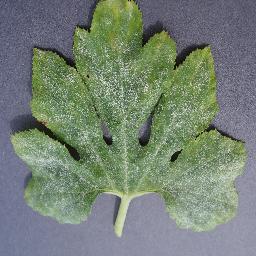
Label: Squash___Powdery_mildew